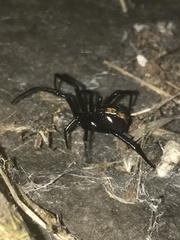
Species: Lactrodectus_hesperus